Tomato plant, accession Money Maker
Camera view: vertical (180 deg); turntable rotation: 210 degrees
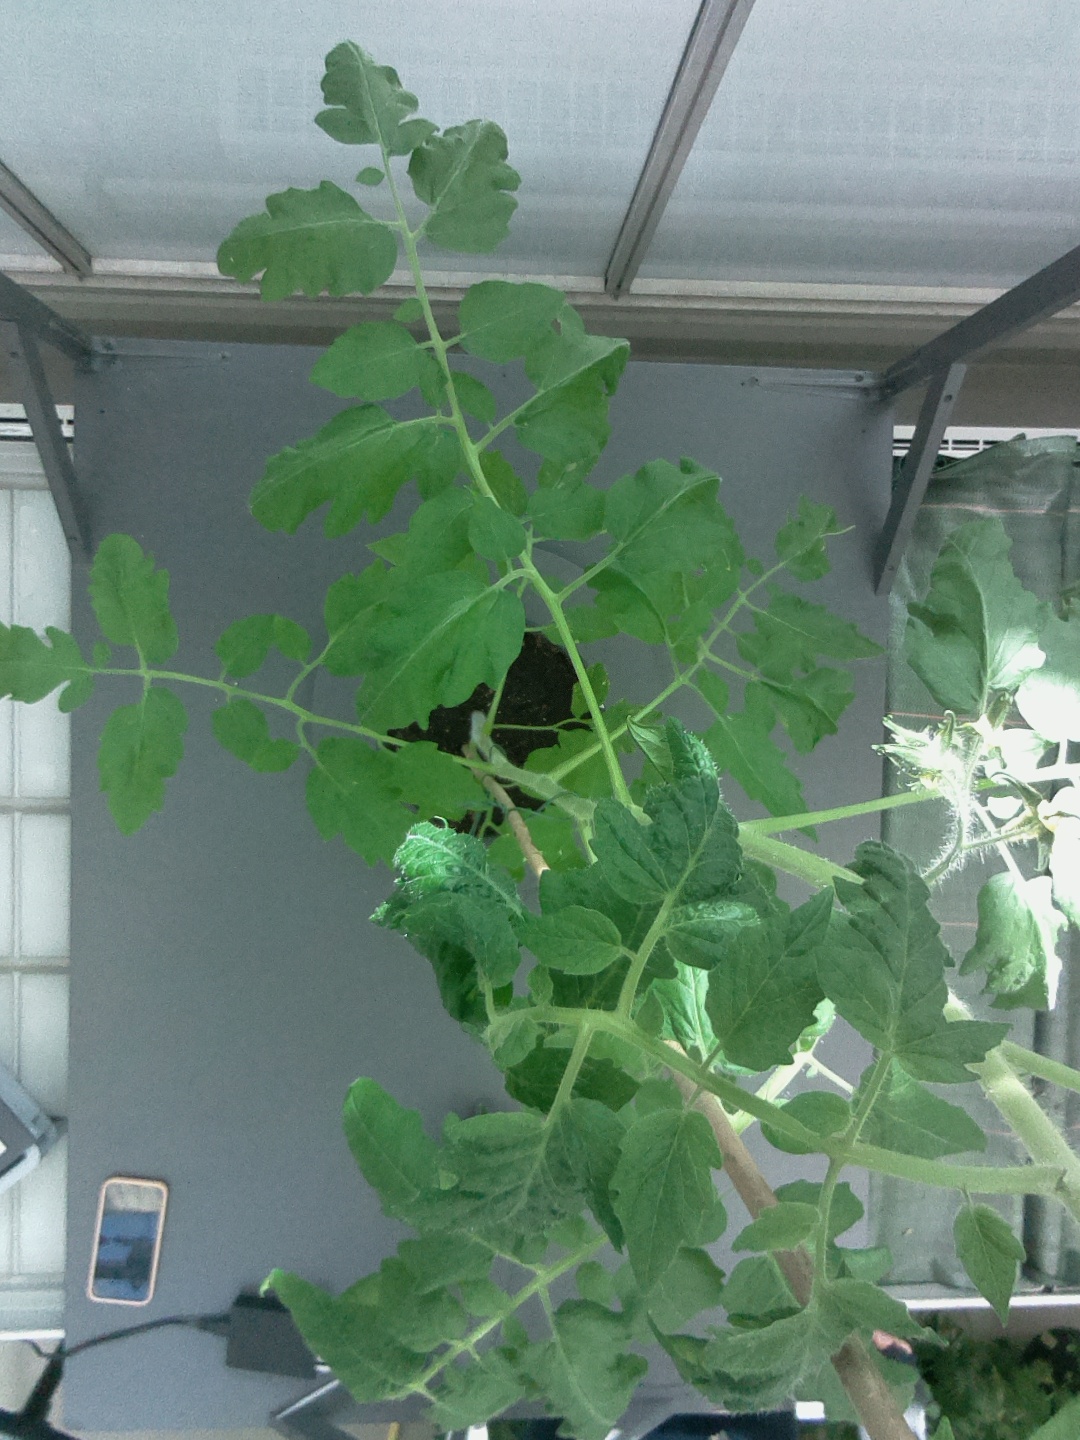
BBCH growth stage 62: 20%-30% of flowers open